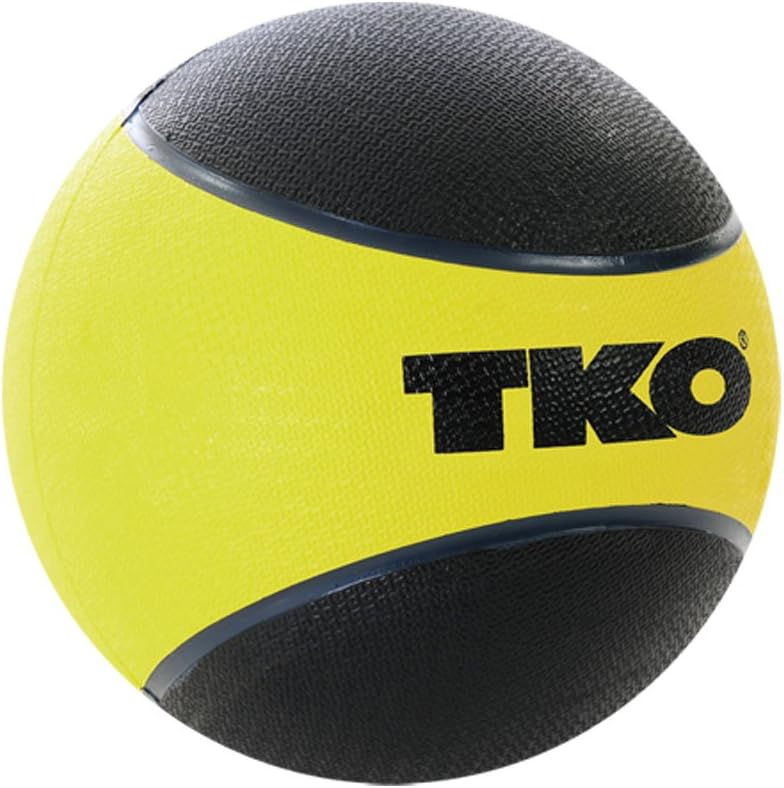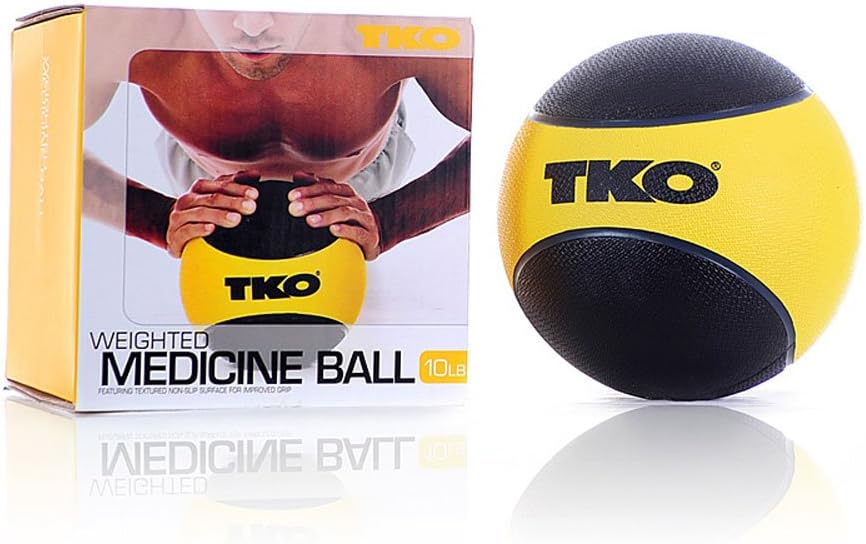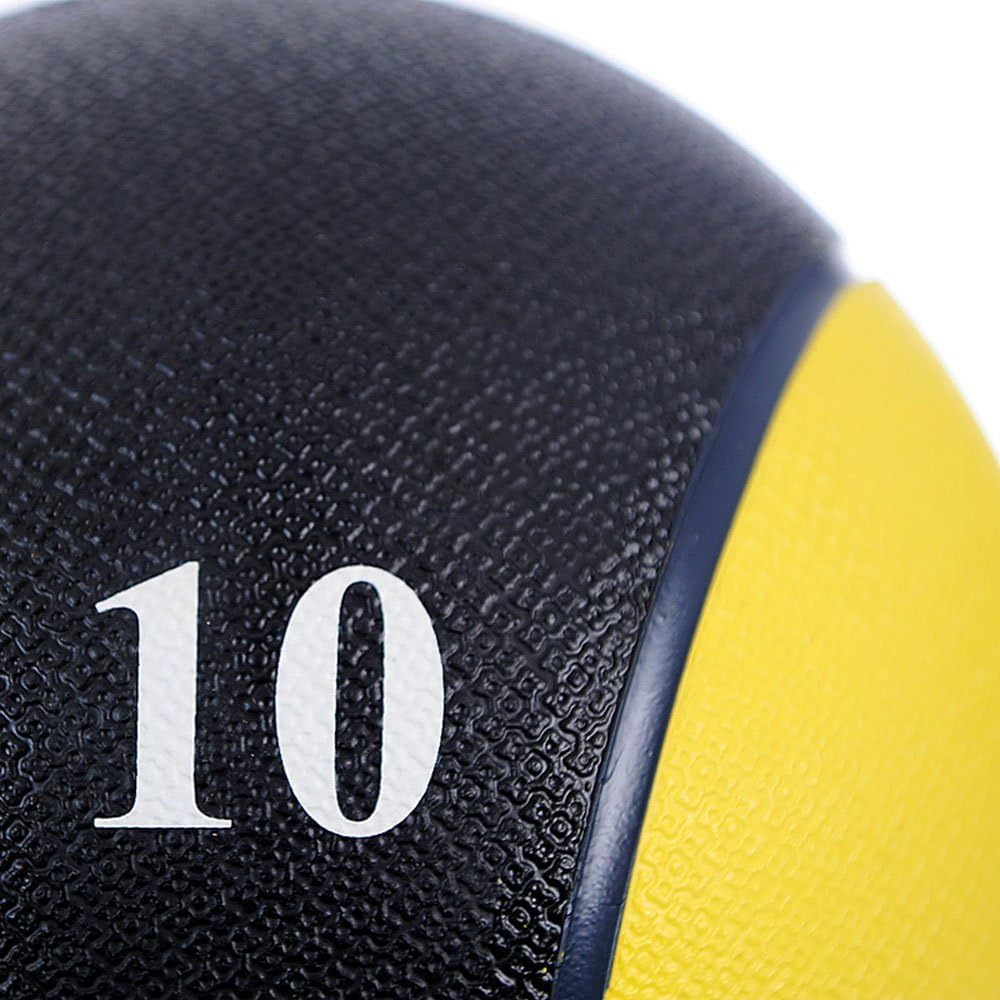
TKO 509RMB Rubberized Medicine Ball
Category: Sports & Outdoors
The rubberized medicine ball is a heavy duty weighted ball that bounces. Easy-grip surface, holds its shape.
Features: Heavy Duty weighted ball that bounces | Easy-grip surface | Holds its shape